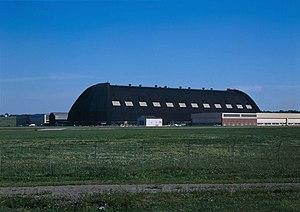
Le Goodyear Airdock vu de l'extérieur.
Ce qui suit est la liste des Historic Civil Engineering Landmarks, c'est-à-dire la liste des monuments historiques de génie civil, établie aux États-Unis par l' American Society of Civil Engineers depuis qu'elle a commencé le programme en 1964. Cette désignation est accordée à des projets, des structures et des sites situés aux États-Unis et dans le reste du monde. À compter de 2013, il y a plus de 260 éléments dans cette liste.
Le 'Goodyear Airdock' ou Dock Aérien de Goodyear est un lieu de stockage et de construction de dirigeables de la société Goodyear-Zeppelin Corporation situé à Akron.